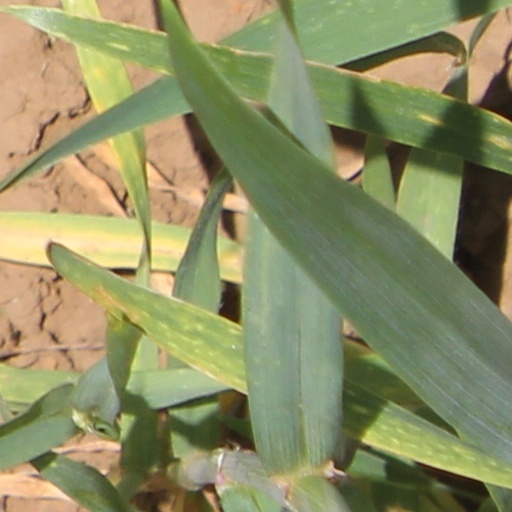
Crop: wheat